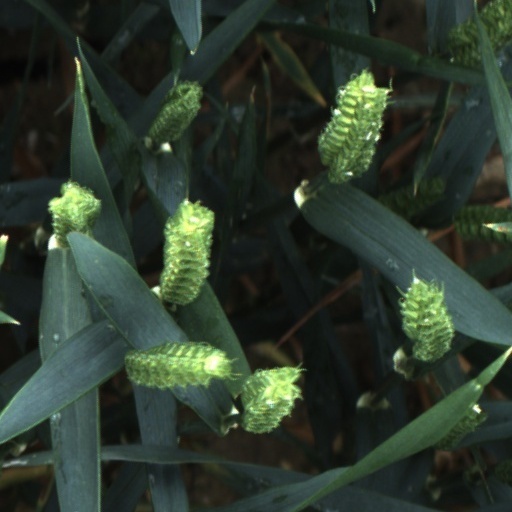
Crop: wheat